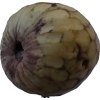
Label: cherimoya